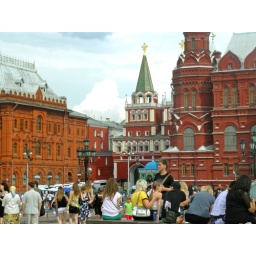
Red Square proper is behind the tower in the center. The ornate building on the right is the Russian National HIstory Museum.